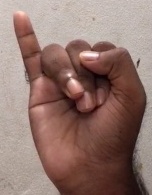
ASL sign: I